Hamilcar's victory with Naravas

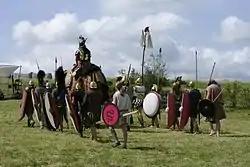

Carthaginian armies were nearly always composed of foreigners; citizens only served in the army if there was a direct threat to the city of Carthage. Roman sources refer to these foreign fighters derogatively as "mercenaries", but the modern historian Adrian Goldsworthy describes this as "a gross oversimplification". They served under a variety of arrangements; for example, some were the regular troops of allied cities or kingdoms seconded to Carthage as part of formal arrangements. The majority of these foreigners were from North Africa.